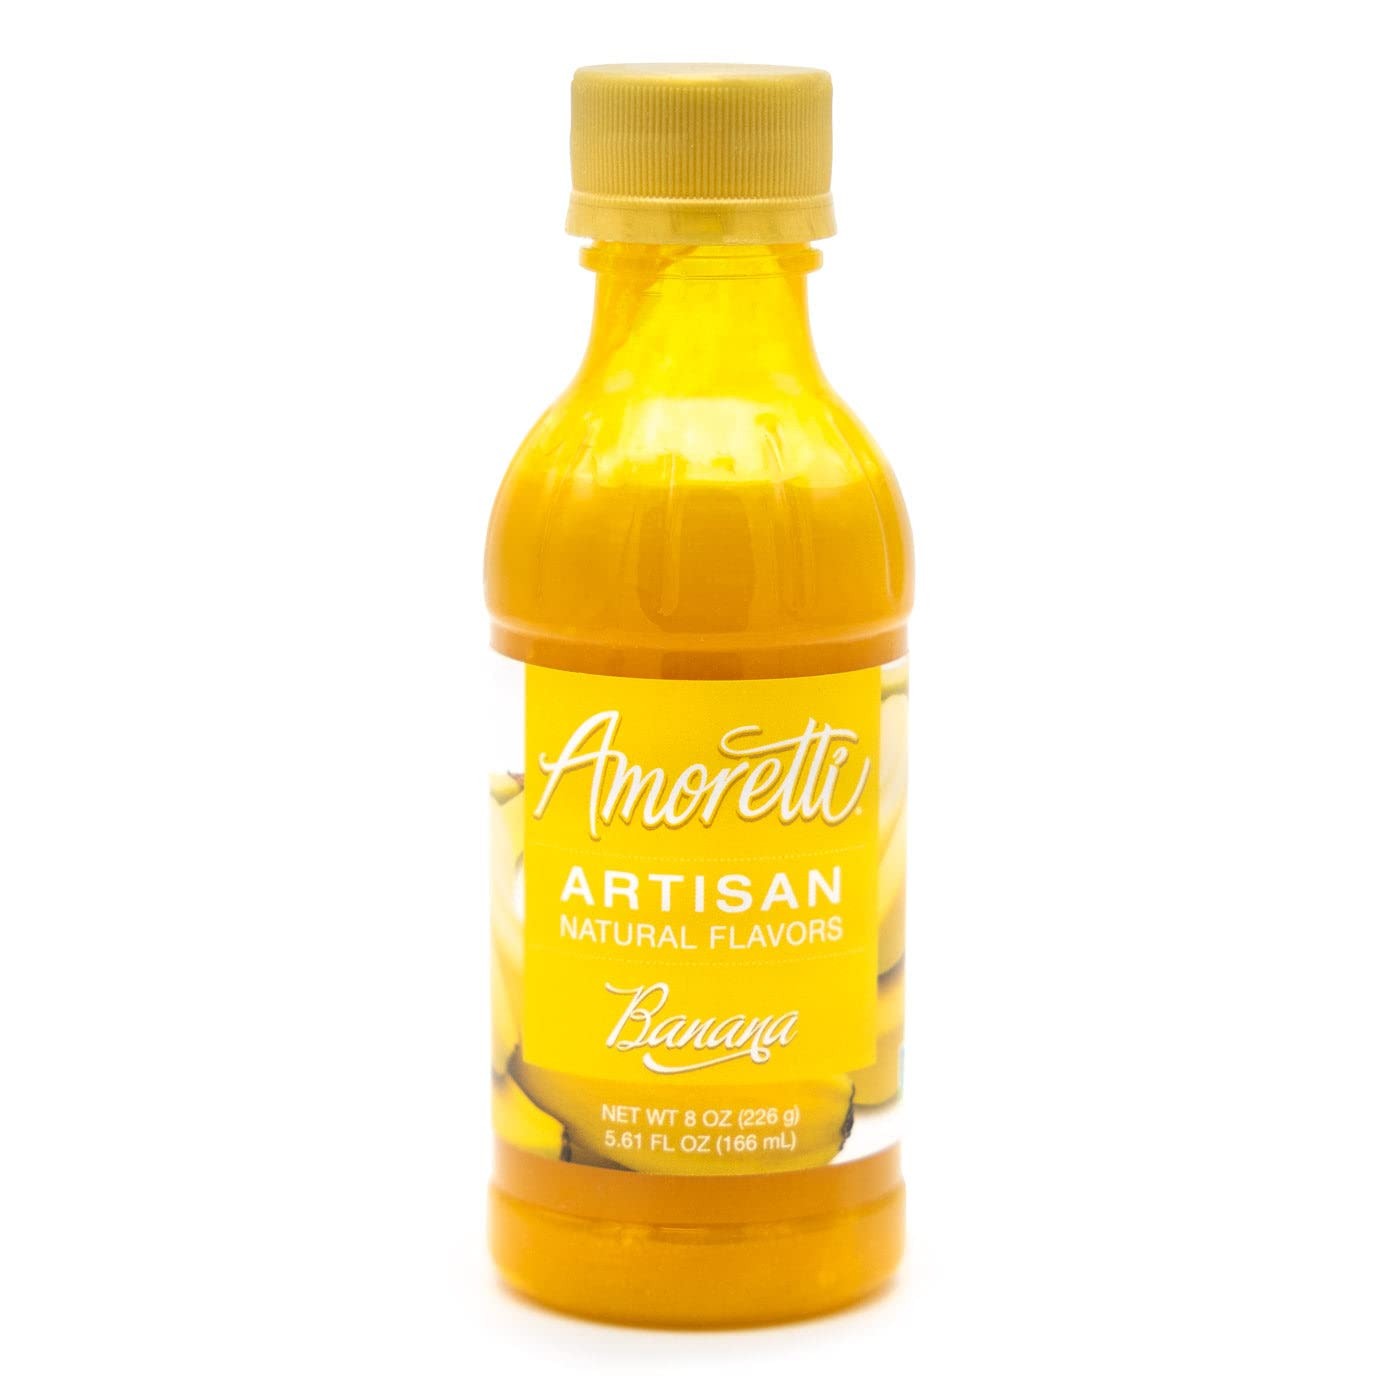
Item Name: Amoretti - Natural Banana Artisan Flavor Paste 8 oz - Perfect For Pastry, Savory, Brewing, and more, Preservative Free, Vegan, Gluten Free, Kosher Pareve, No Artificial Sweeteners, Highly Concentrated
Bullet Point 1: INCREDIBLE VERSATILITY: Infuse incredible flavor into your cakes, macarons, buttercreams, frostings, ice creams, alcoholic and non-alcoholic beverages, and more with our Artisan Natural Flavors.
Bullet Point 2: SPECIFICATIONS: No artificial ingredients, preservative-free, naturally flavored, naturally sweetened, Kosher Pareve, Vegan, gluten-free, and handcrafted in Southern California.
Bullet Point 3: HIGHEST QUALITY: We use only the finest and freshest ingredients to deliver delicious natural flavors in each serving.
Bullet Point 4: SUPER CONCENTRATED: 2 oz of Artisan Natural Flavor is equivalent to 24 oz of fruit purée.
Bullet Point 5: Naturally Sweetened
Product Description: Fresh, Vibrant, FunAmoretti’s Natural Banana Artisan Natural Flavor Paste captures the flavor of ripe, vibrant bananas year-round. Showcasing a bright sunny color and irresistible sweetness – add a delicious spin to all your gourmet creations. Experience our perfect craftsmanship in every step from refined flavor, elegant aroma, and smooth texture. Escape to paradise – with Amoretti!Product Details
Value: 8.0
Unit: Ounce

Price: 15.87